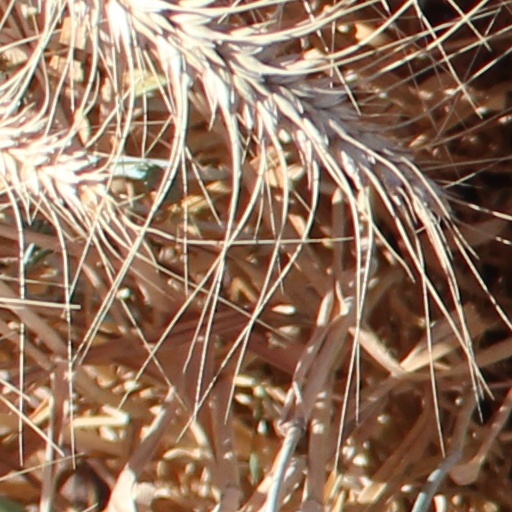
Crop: wheat